Uniforms of the United States Army

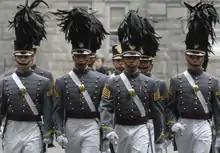
U.S. Military Academy cadets in spring parade uniform

Mess dress is the military term for the formal evening dress worn in the mess or at other formal occasions. This is generally worn as the military equivalent of white tie or black tie. The Army has two versions, a blue winter version and a white summer version, each worn with different accessories depending on the formality of the occasion.